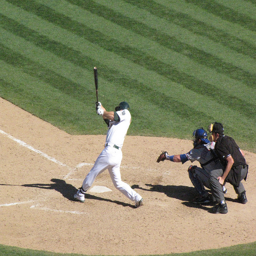
A baseball player hitting a baseball with a baseball bat.
A batter, catcher and umpire during a baseball game.
A baseball player batting at home plate with a catcher and umpire looking on.
A baseball player swinging a bat at home plate.
A baseball game in progress with a batter in a swinging position.